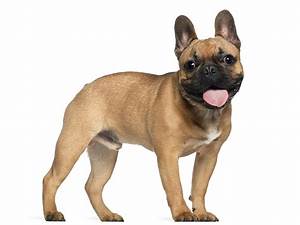
Label: dog